The Church of Jesus Christ of Latter-day Saints in England

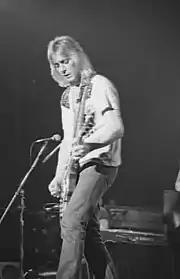
Mick Ronson

In the late 1950s through to the early 1960s, a new focus on growth in convert numbers led to the introduction of "Youth Baptism Program", which became colloquially known as the "Baseball Baptism Program". This used baseball and other team sports as a way to bring young teenage boys into the LDS Church. Introduced by mission president T. Bowring Woodbury, who led the British mission from October 1958 to January 1962, it dramatically increased the baptism rate for new converts (in 1962 there were 12,000 converts alone) but controversy over the focus on numbers, the pressure on missionaries from the British Mission headquarters and the use of deception to get boys to agree to baptism led to the program being ended by 1965, and ex-communications (which was the process of cancelling membership at that time) of most of the inactive new converts followed.